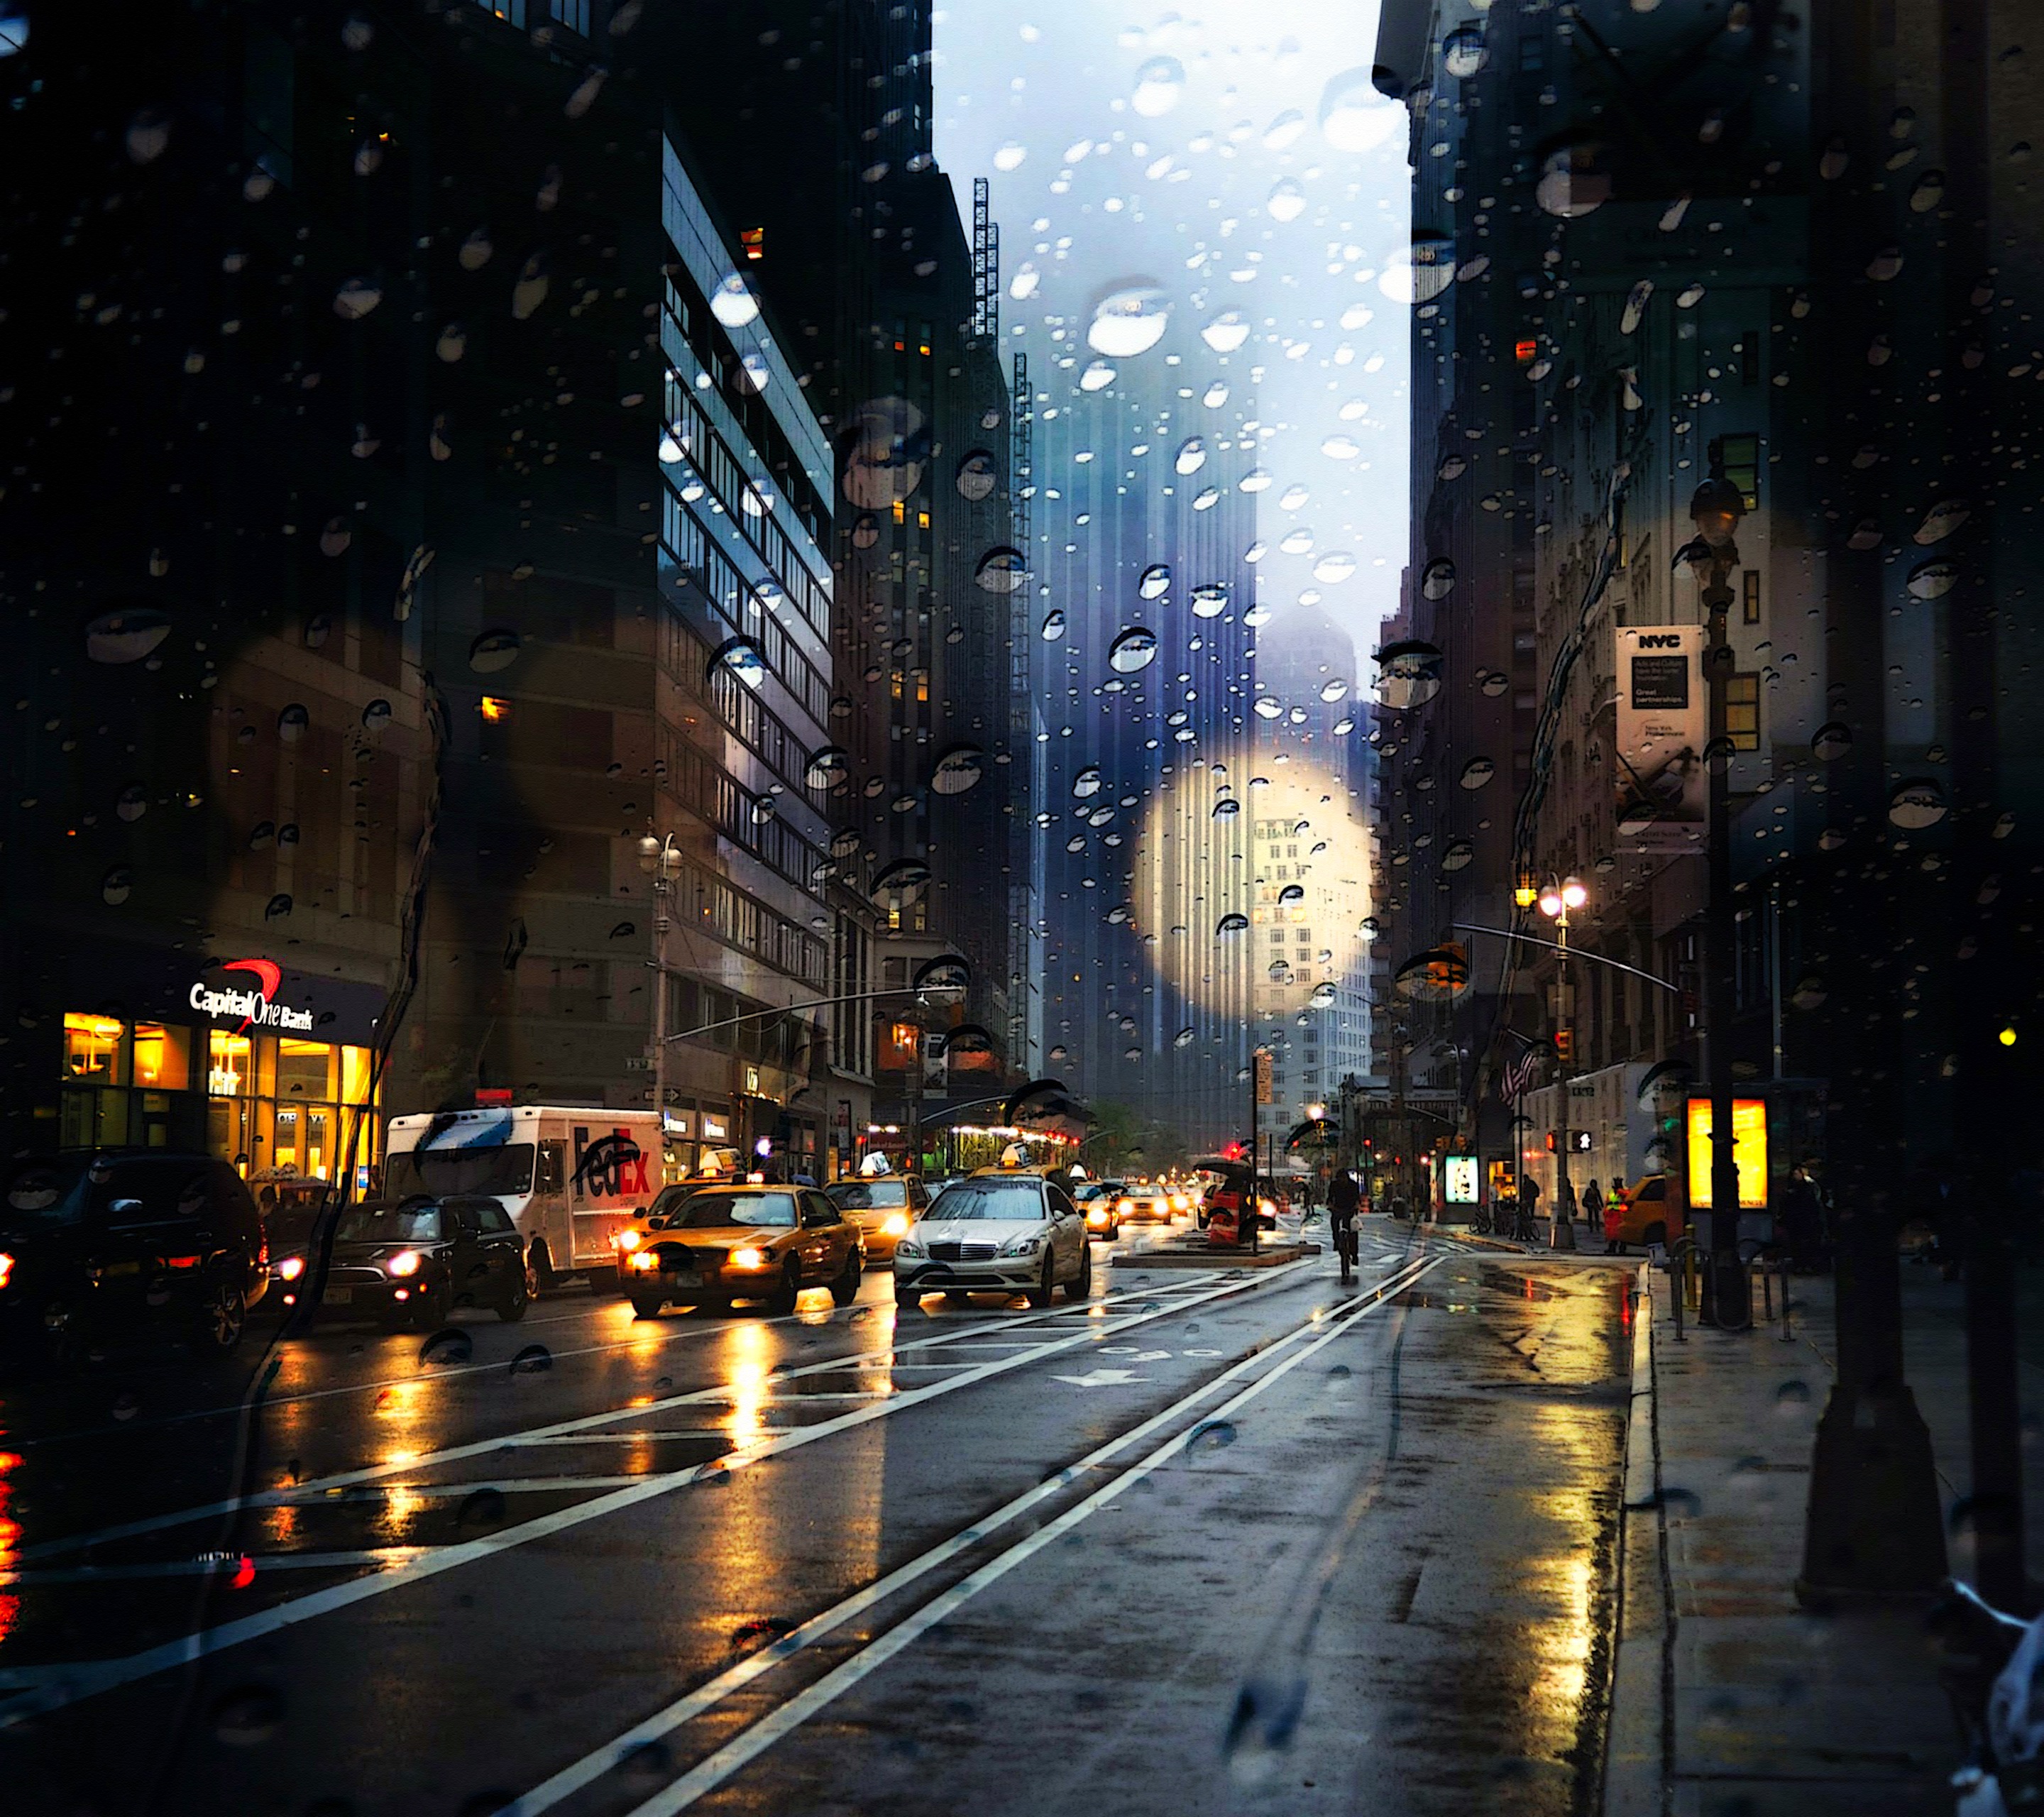
snow, light, road, traffic, street, night, city, skyscraper, cityscape, downtown, dusk, evening, weather, darkness, street light, lane, lighting, infrastructure, metropolis, neighbourhood, urban area, human settlement, metropolitan area